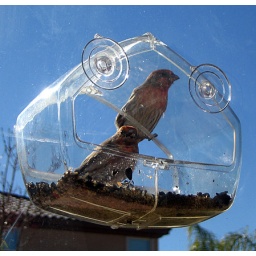
The view from the window over our kitchen sink.